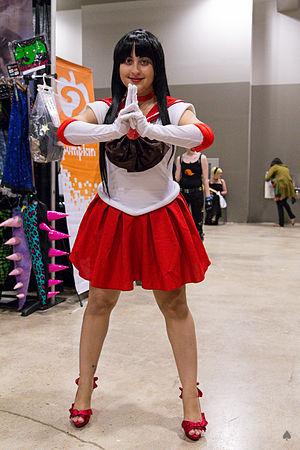
Sailor Mars est un personnage de fiction et protagoniste de la franchise Sailor Moon créée par Naoko Takeuchi. Ancienne garde du corps de Princess Serenity, il y a 10 000 ans, Sailor Mars s’est réincarnée au XXᵉ siècle sous les traits de Rei Hino, une prêtresse shinto.